Music history of Italy

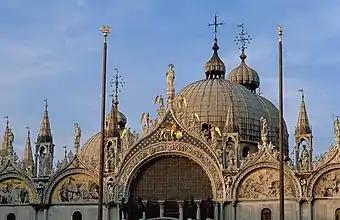
Saint Mark's in Venice. The spacious, resonant interior was one of the inspirations for the music of the Venetian School.

The 16th century saw the advent of printed polyphonic music and advances in instrumental music, which contributed to the international distribution of music characteristic of the Renaissance. In 1501, Ottaviano dei Petrucci published the "Harmonice Musices Odhecaton", the first substantial collection of printed polyphonic music, and in 1516, Andrea Antico published the "Frottole intablate da sonari organi", the earliest printed Italian music for keyboard. Italy became the primary center of harpsichord construction, violin production started in Cremona in the workshop of Andrea Amati, and lutenist Francesco Canova da Milano earned Italy an international reputation for virtuosic musicianship.